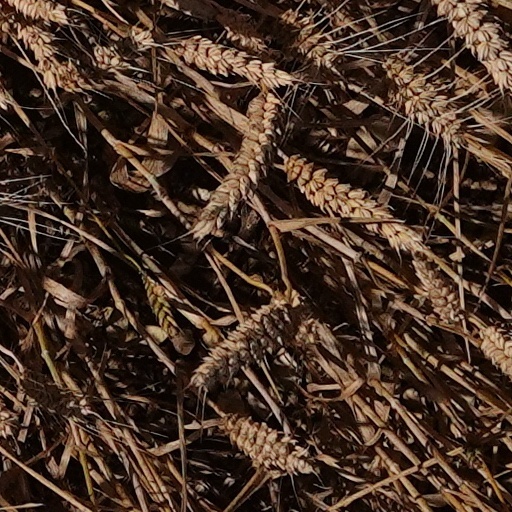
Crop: wheat